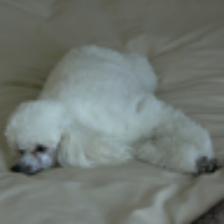
Label: NonHuman